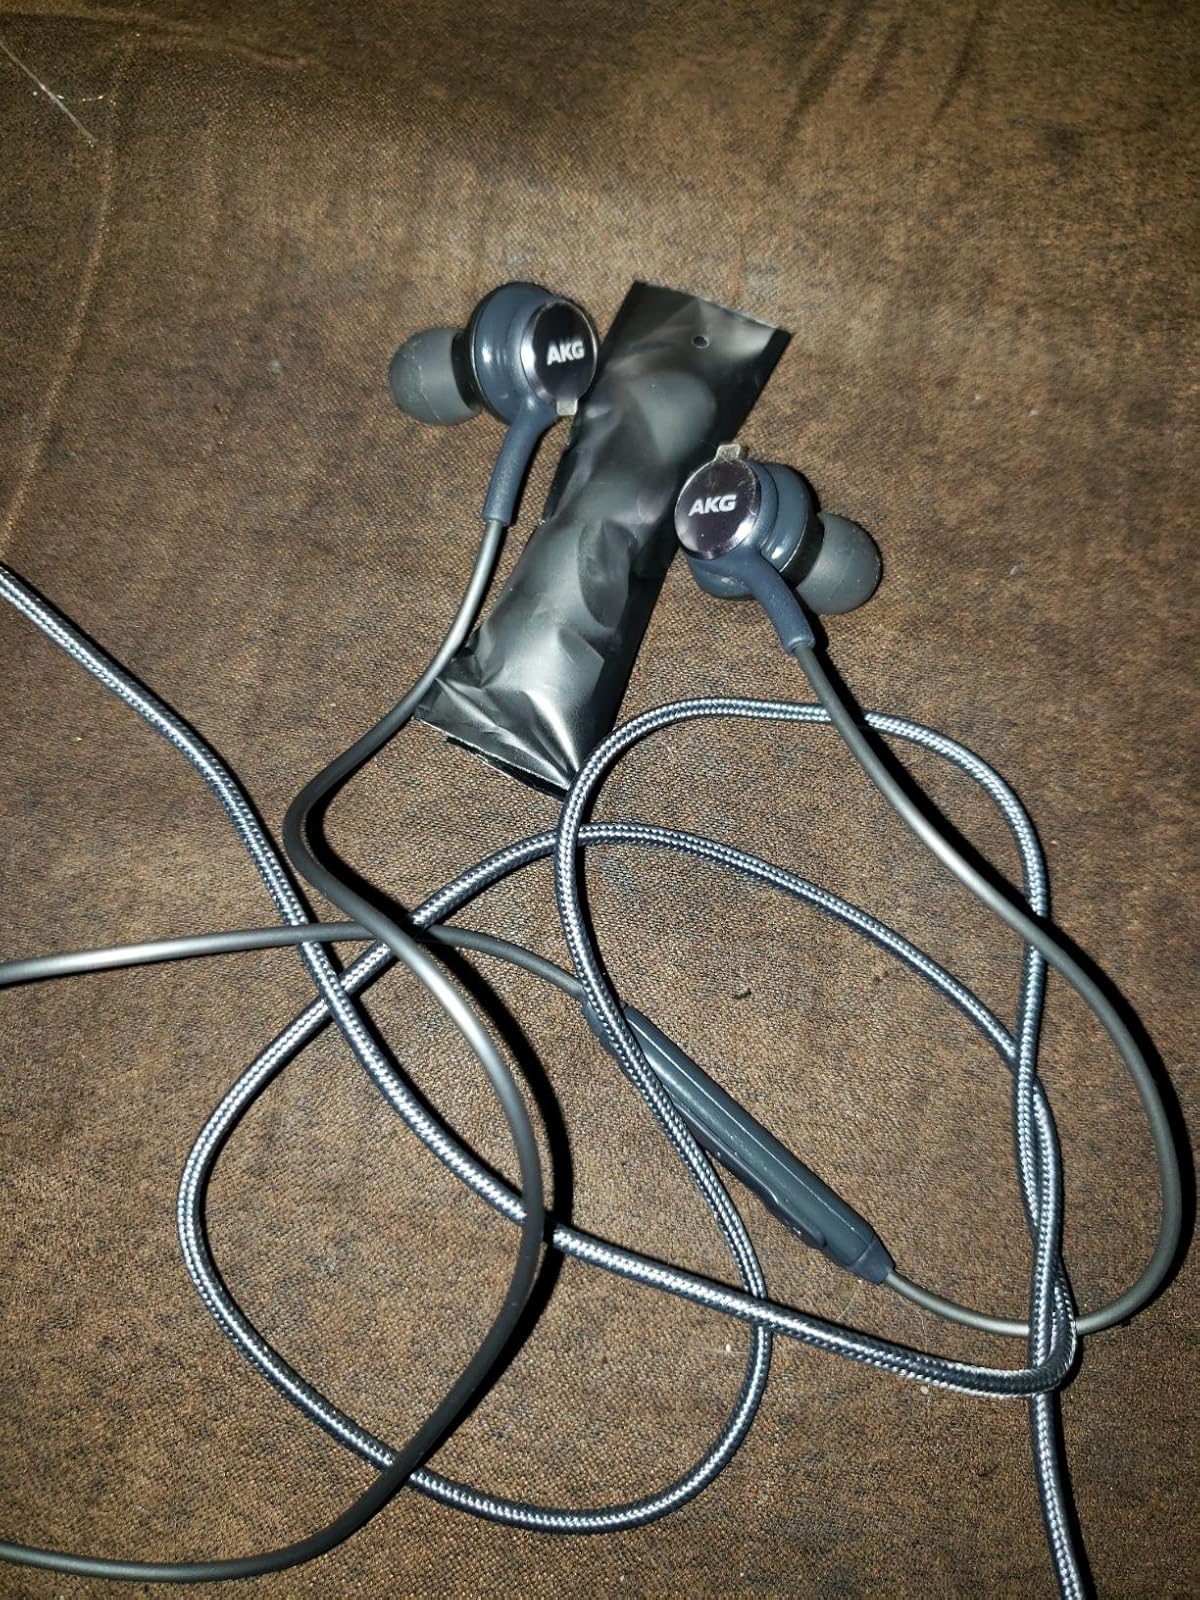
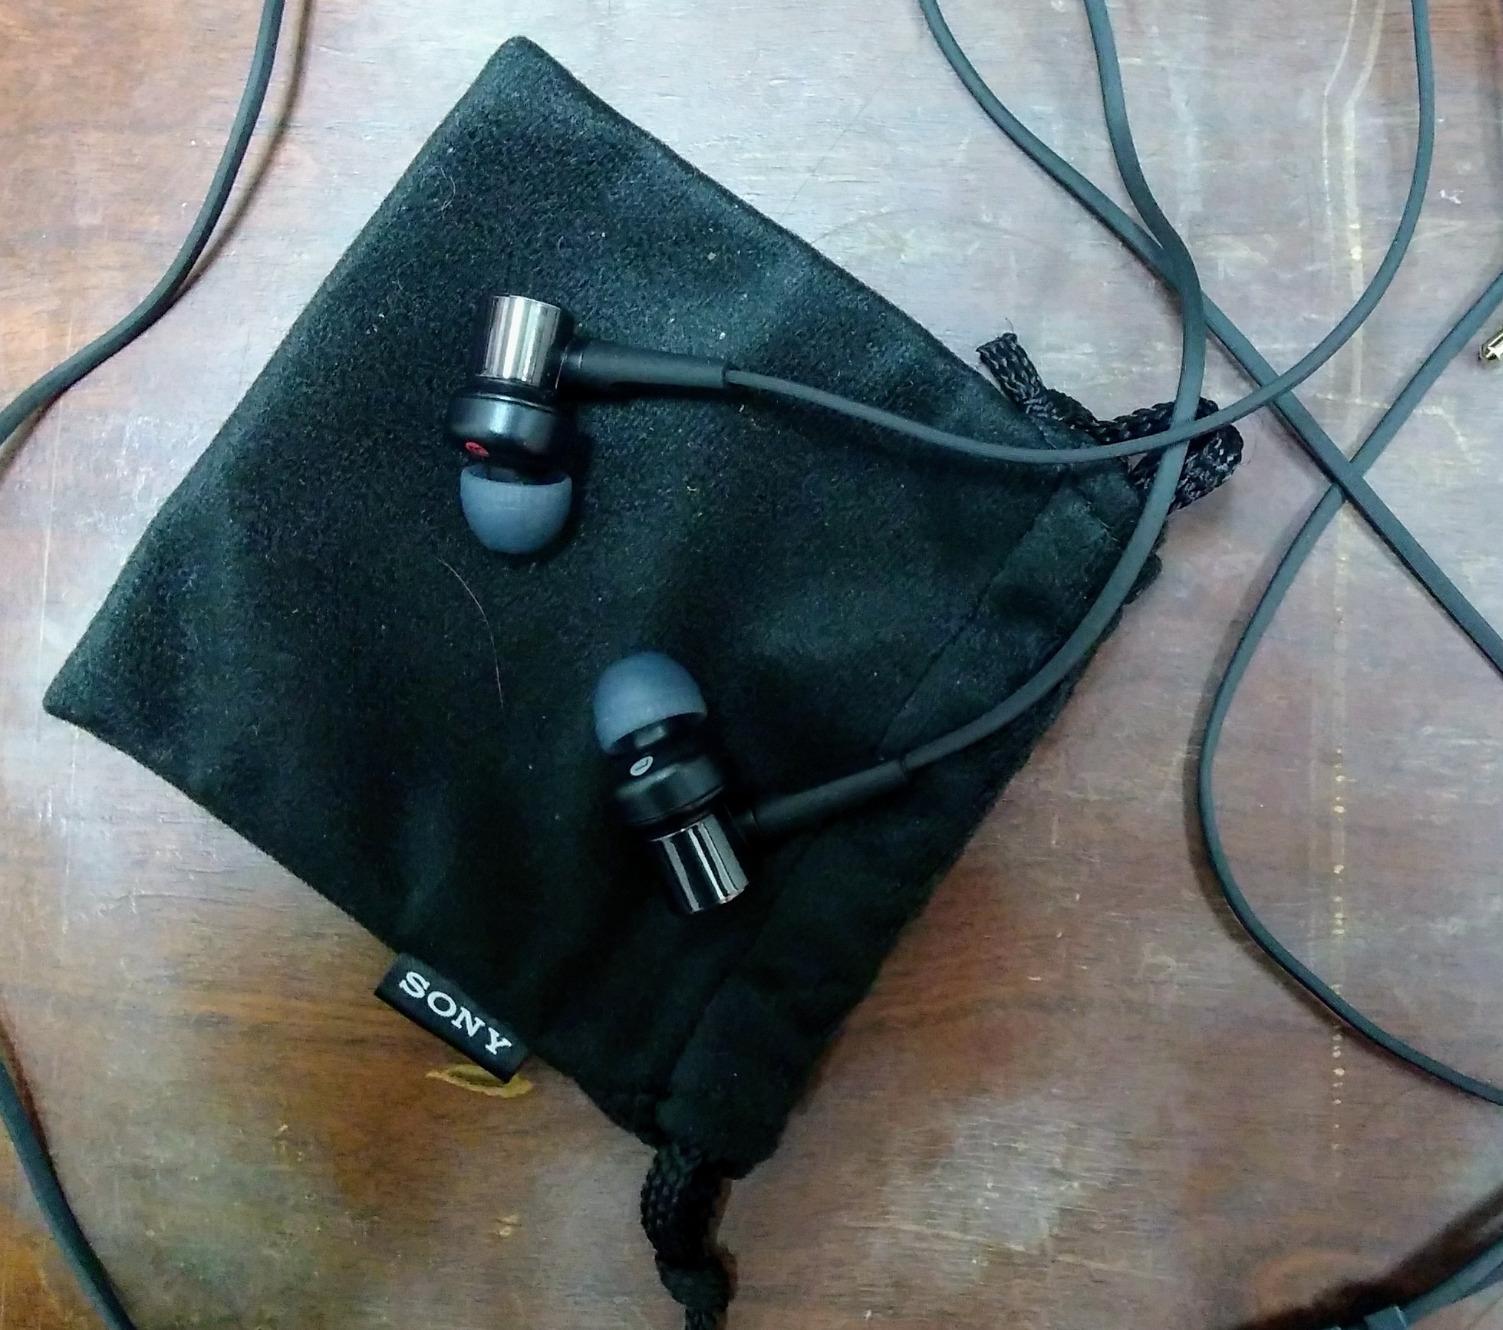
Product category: headphones
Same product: no